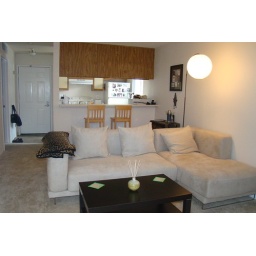
The best seat in the house is the chase lounge